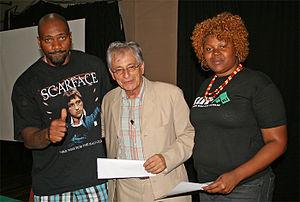
MV Bill, de son vrai nom Alex Pereira Barbosa, né le 3 janvier 1974 à Rio de Janeiro, est un rappeur brésilien. Il est également réalisateur, écrivain, acteur et militant contre le trafic de drogue.